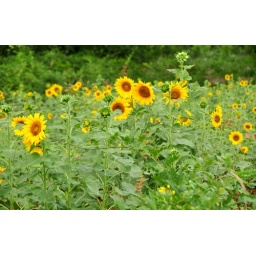
This field of sunflowers was growing beside the road in Charlotte, NC